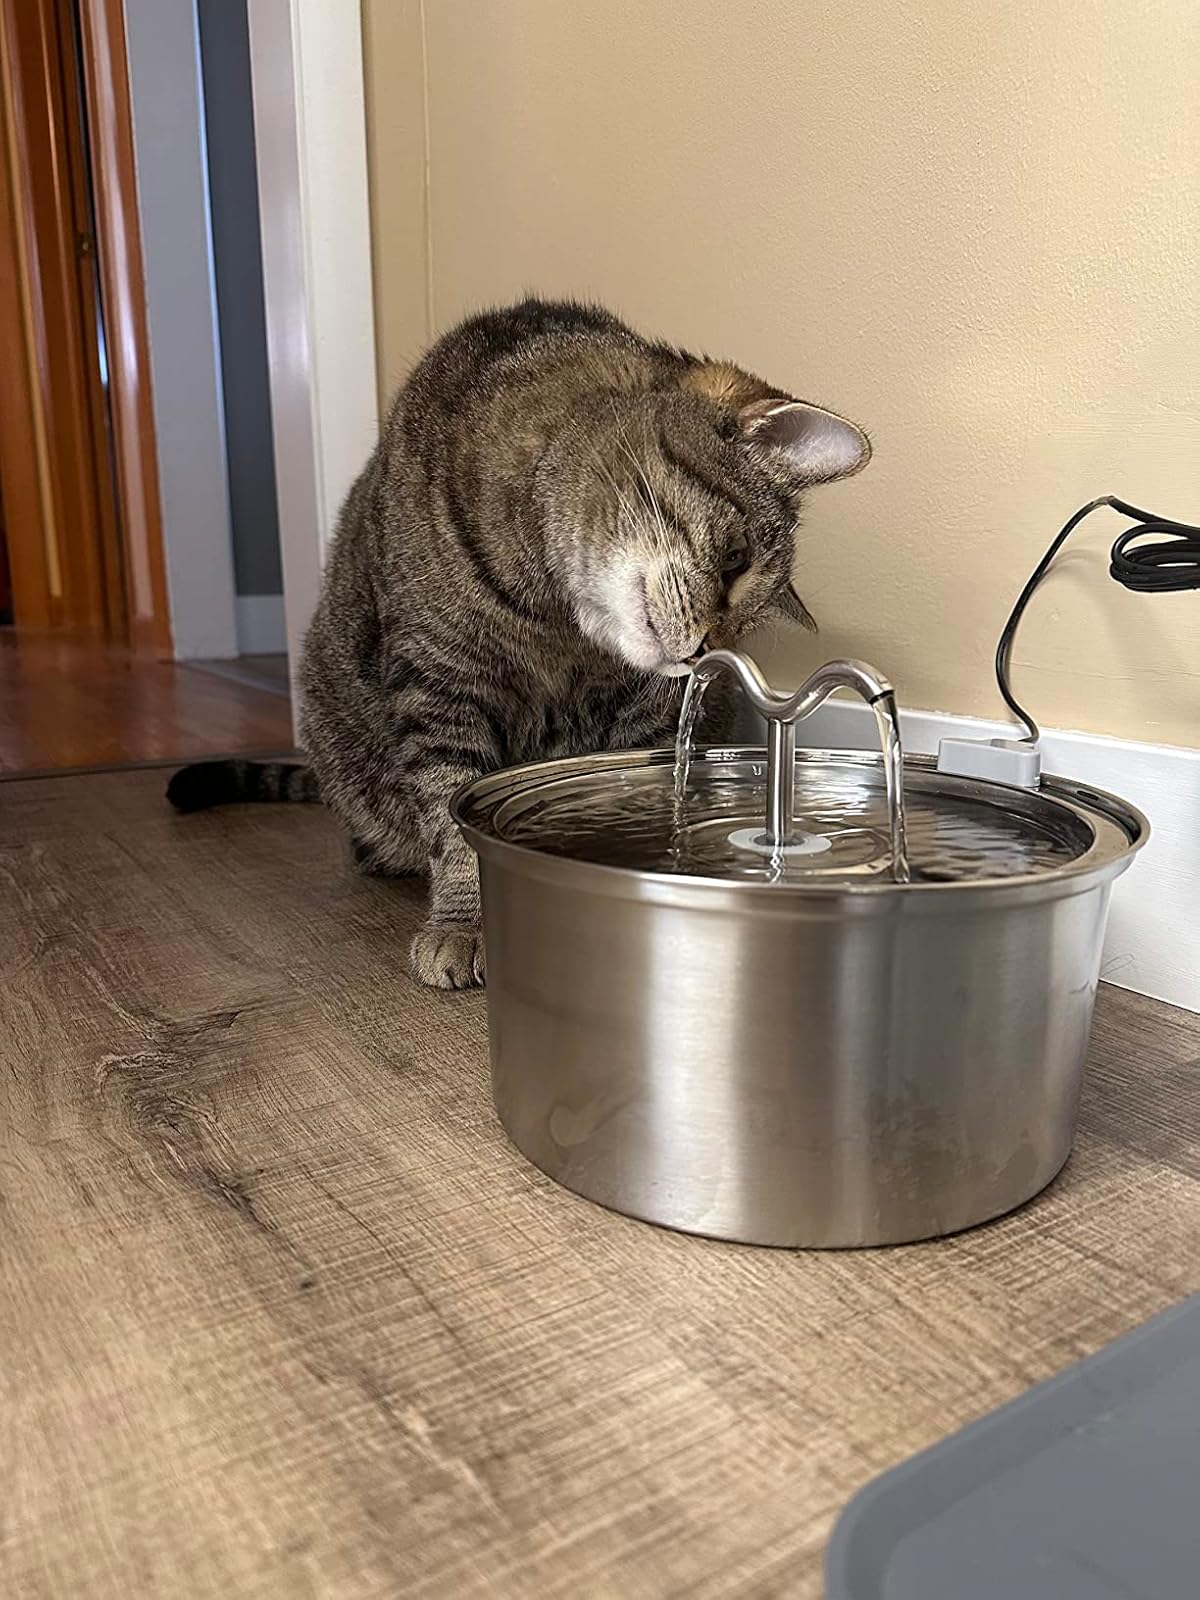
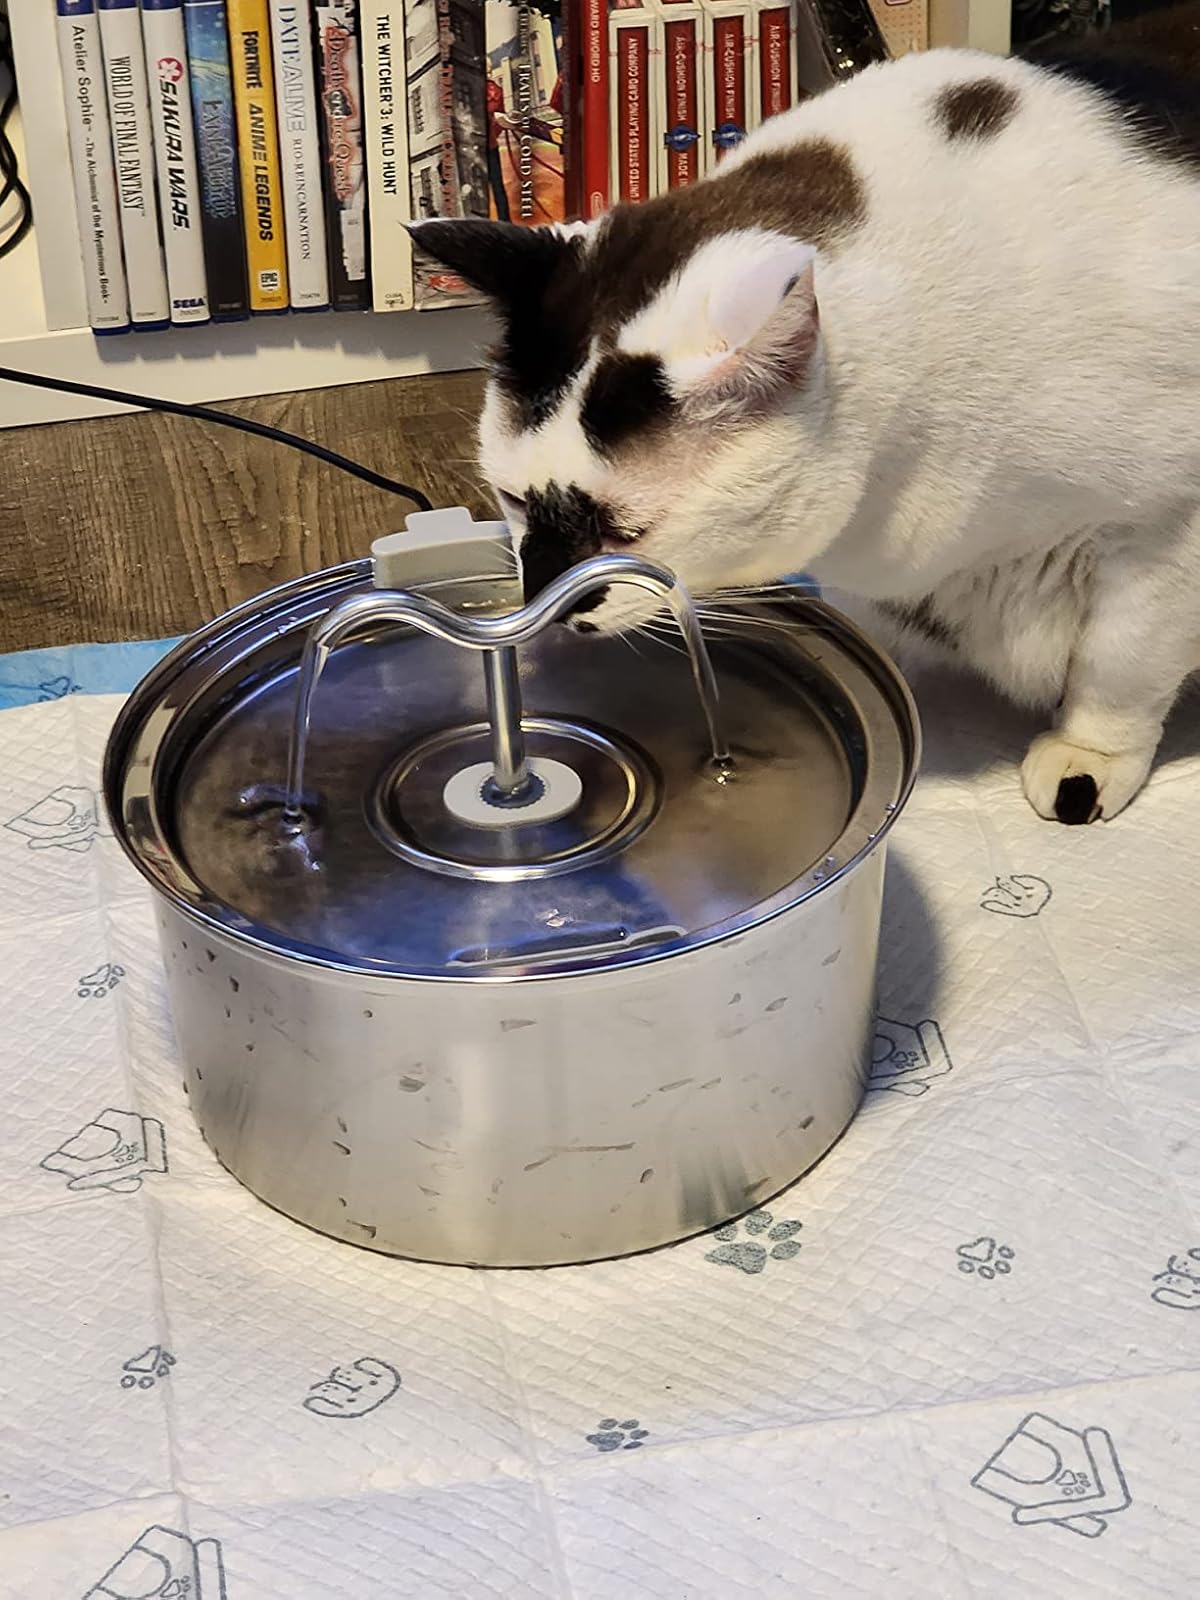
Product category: items_bowl
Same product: yes